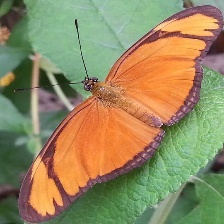
Species: JULIA